Slip forming

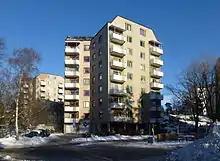
Later picture of the residential building in Västertorp

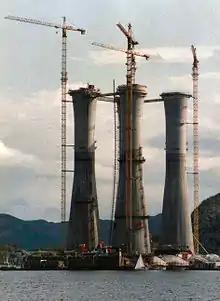
Continuous slip formed gravity-based structure supports under construction in a Norwegian fjord. The visible jib cranes would be delivering buckets of concrete to the support cylinders during the continuous pour of concrete creating seamless walls.

Slip forming, continuous poured, continuously formed, or slipform construction is a construction method in which concrete is placed into a form that may be in continuous motion horizontally, or incrementally raised vertically.